Bo Xilai

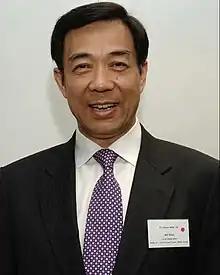
Bo in 2007

Bo Xilai (born 3 July 1949) is a Chinese former politician who was convicted on bribery and embezzlement charges. He came to prominence through his tenures as Mayor of Dalian and then the governor of Liaoning. From 2004 to November 2007, he served as Minister of Commerce. Between 2007 and 2012, he served as a member of the Politburo of the Chinese Communist Party (CCP) and Party Secretary of Chongqing, a direct-administered municipality under the central government. He was generally considered the main political opponent of Xi Jinping before Xi became the General Secretary of the Chinese Communist Party in 2012.